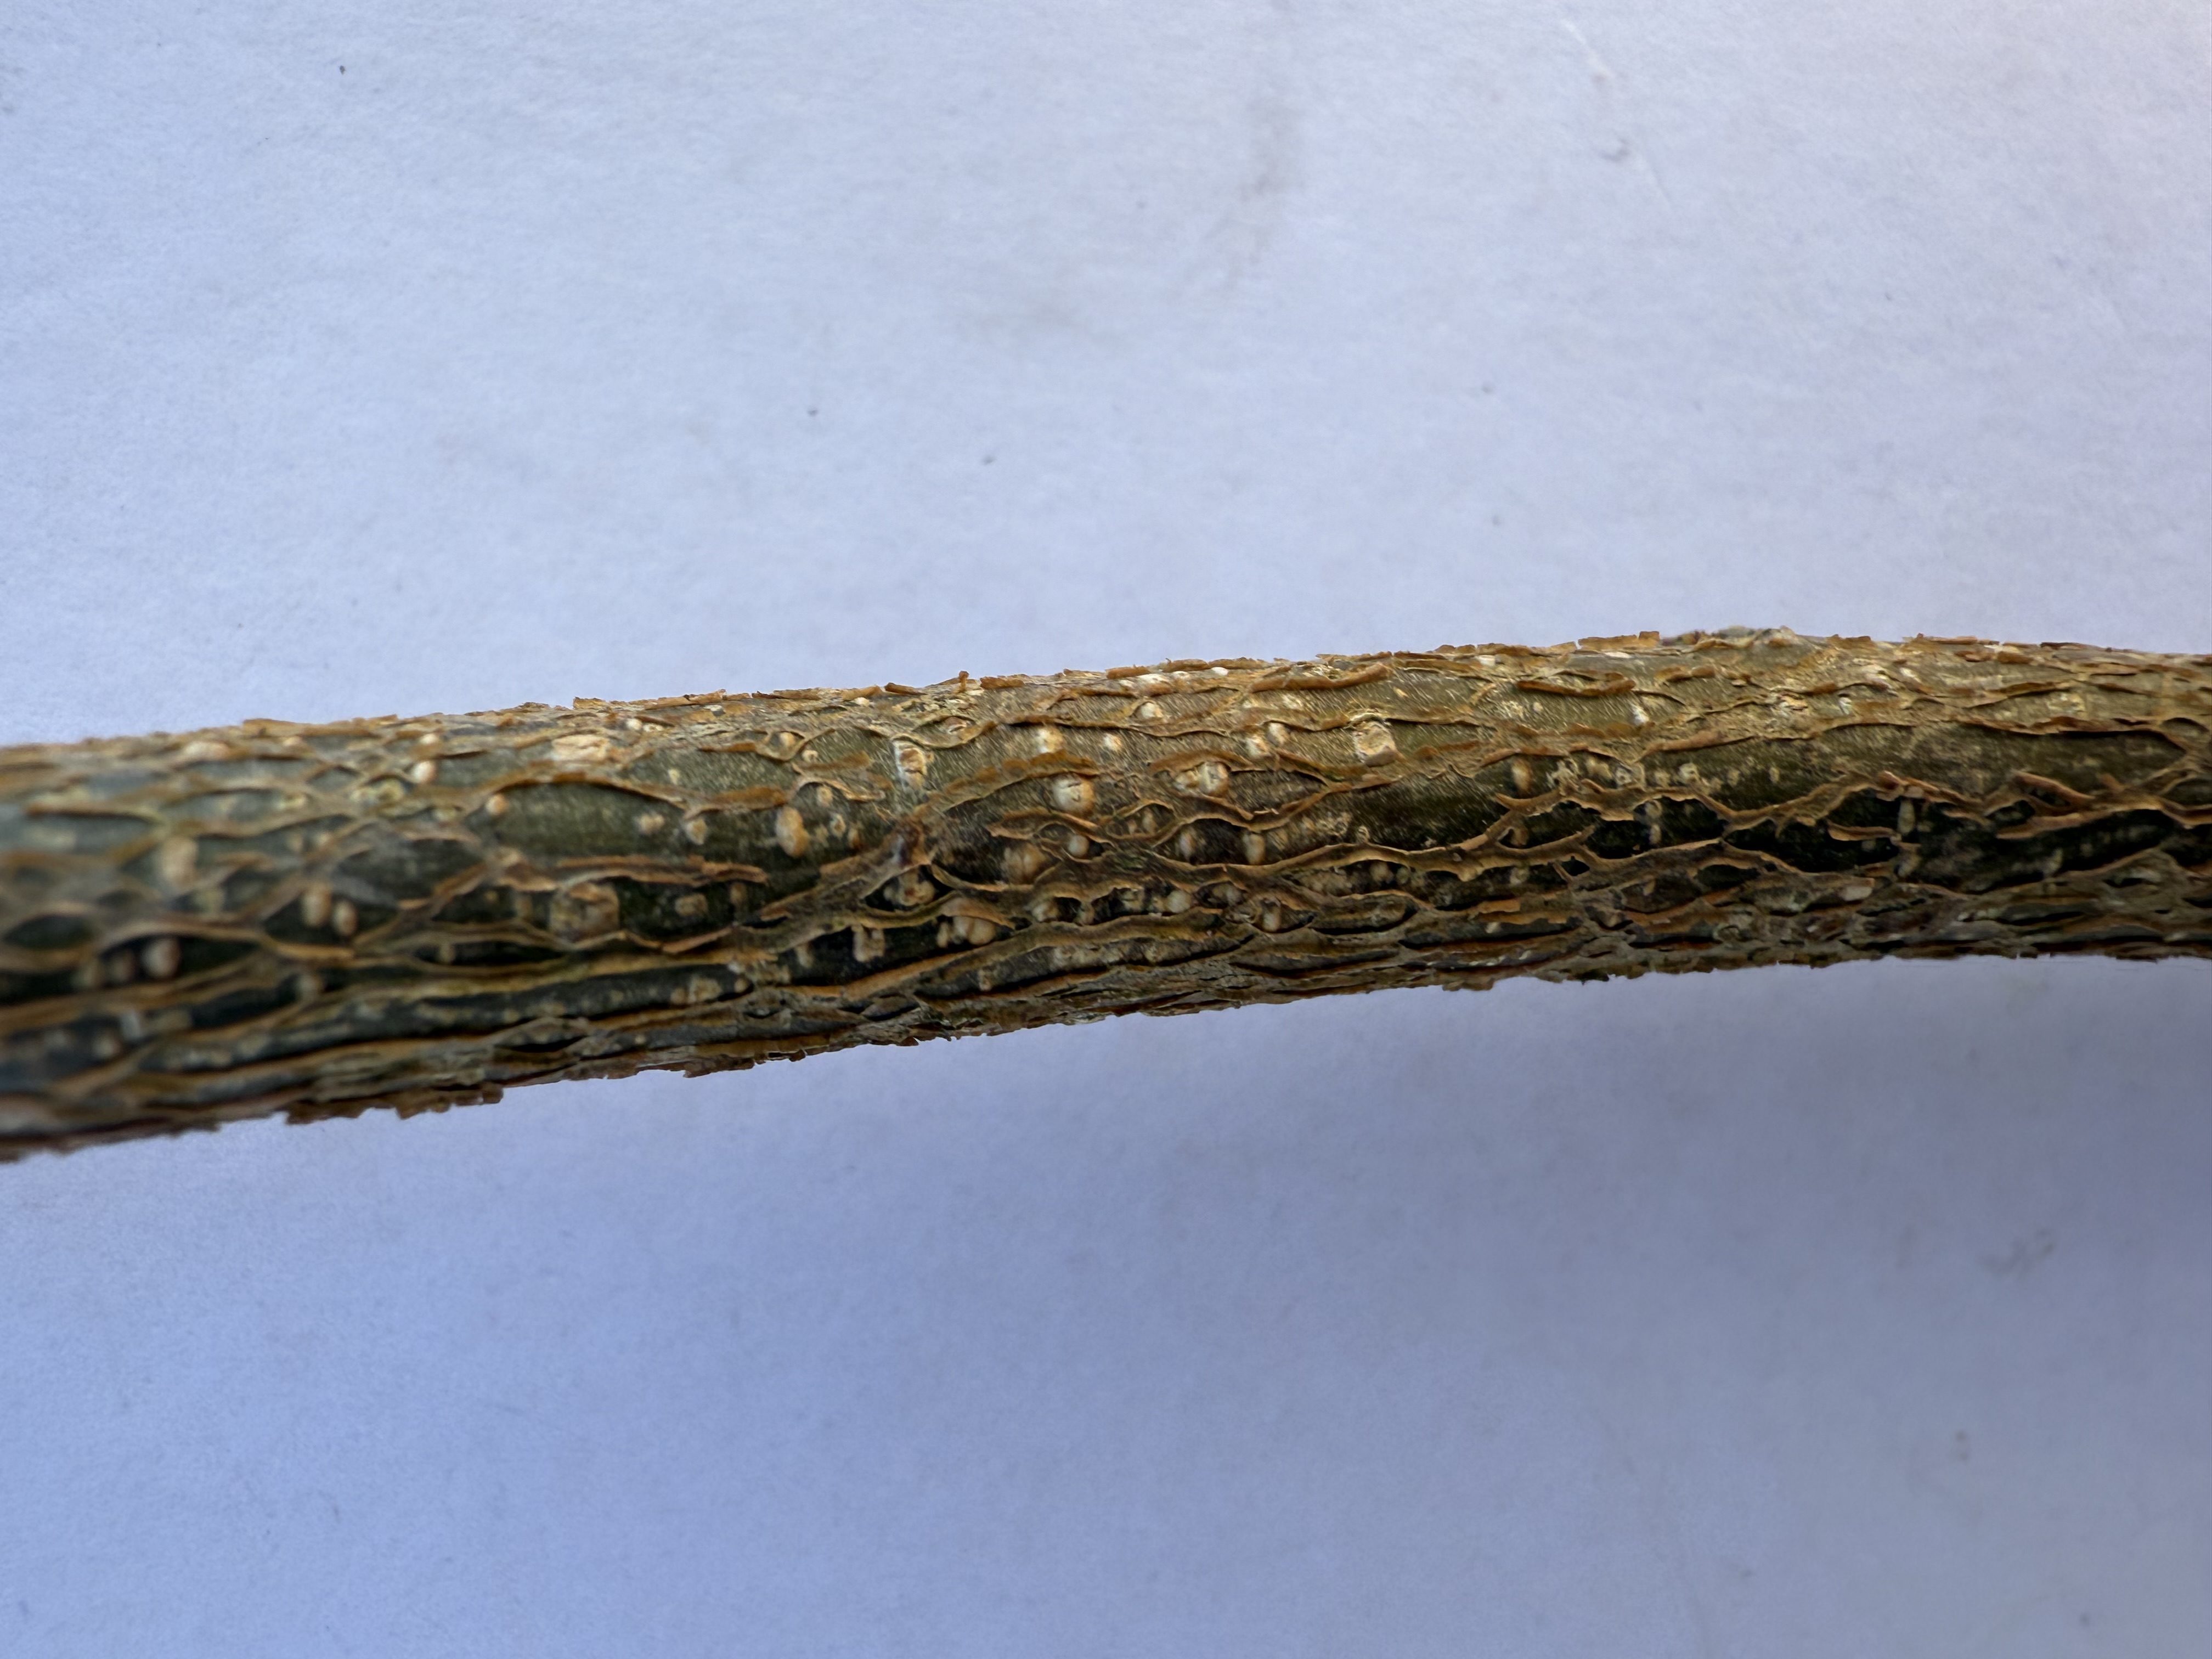
Variety: Hazelnut